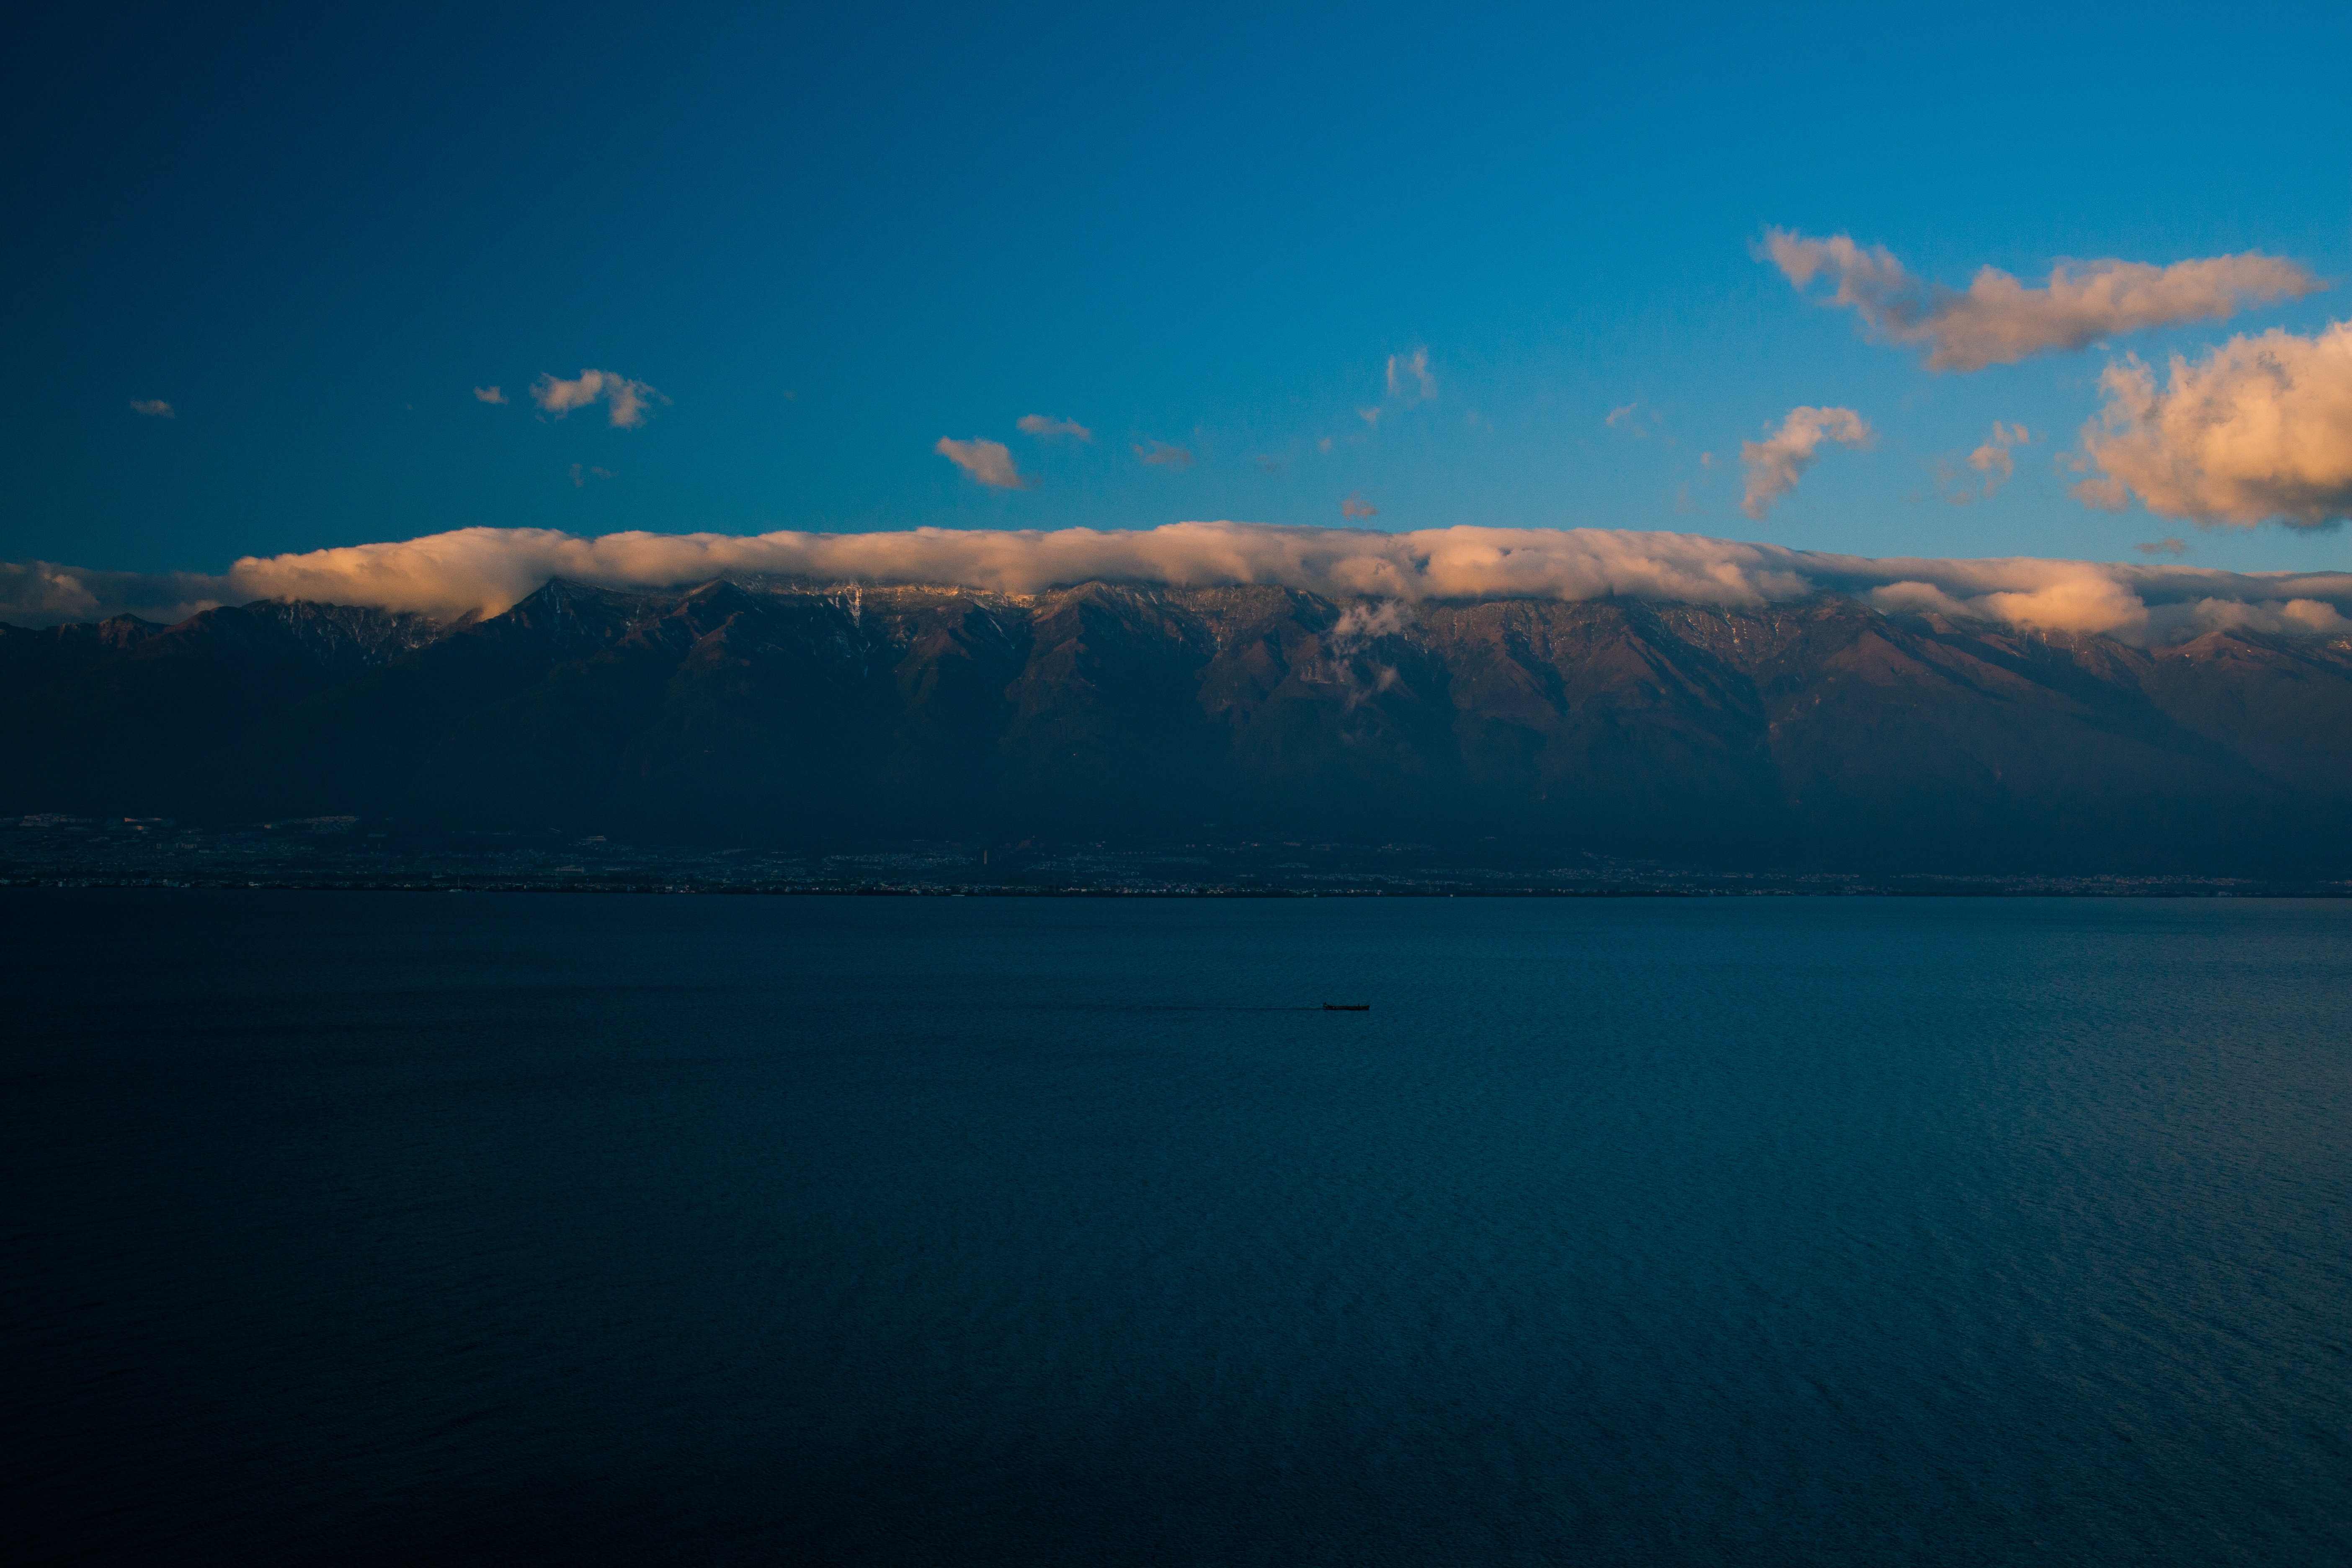
sea, horizon, mountain, cloud, sky, sunrise, sunset, morning, lake, dawn, atmosphere, dusk, evening, twilight, reflection, moonlight, snow mountain, loch, cangshan, erhai lake, the atmosphere, the majestic, dali, afterglow, atmospheric phenomenon, atmosphere of earth